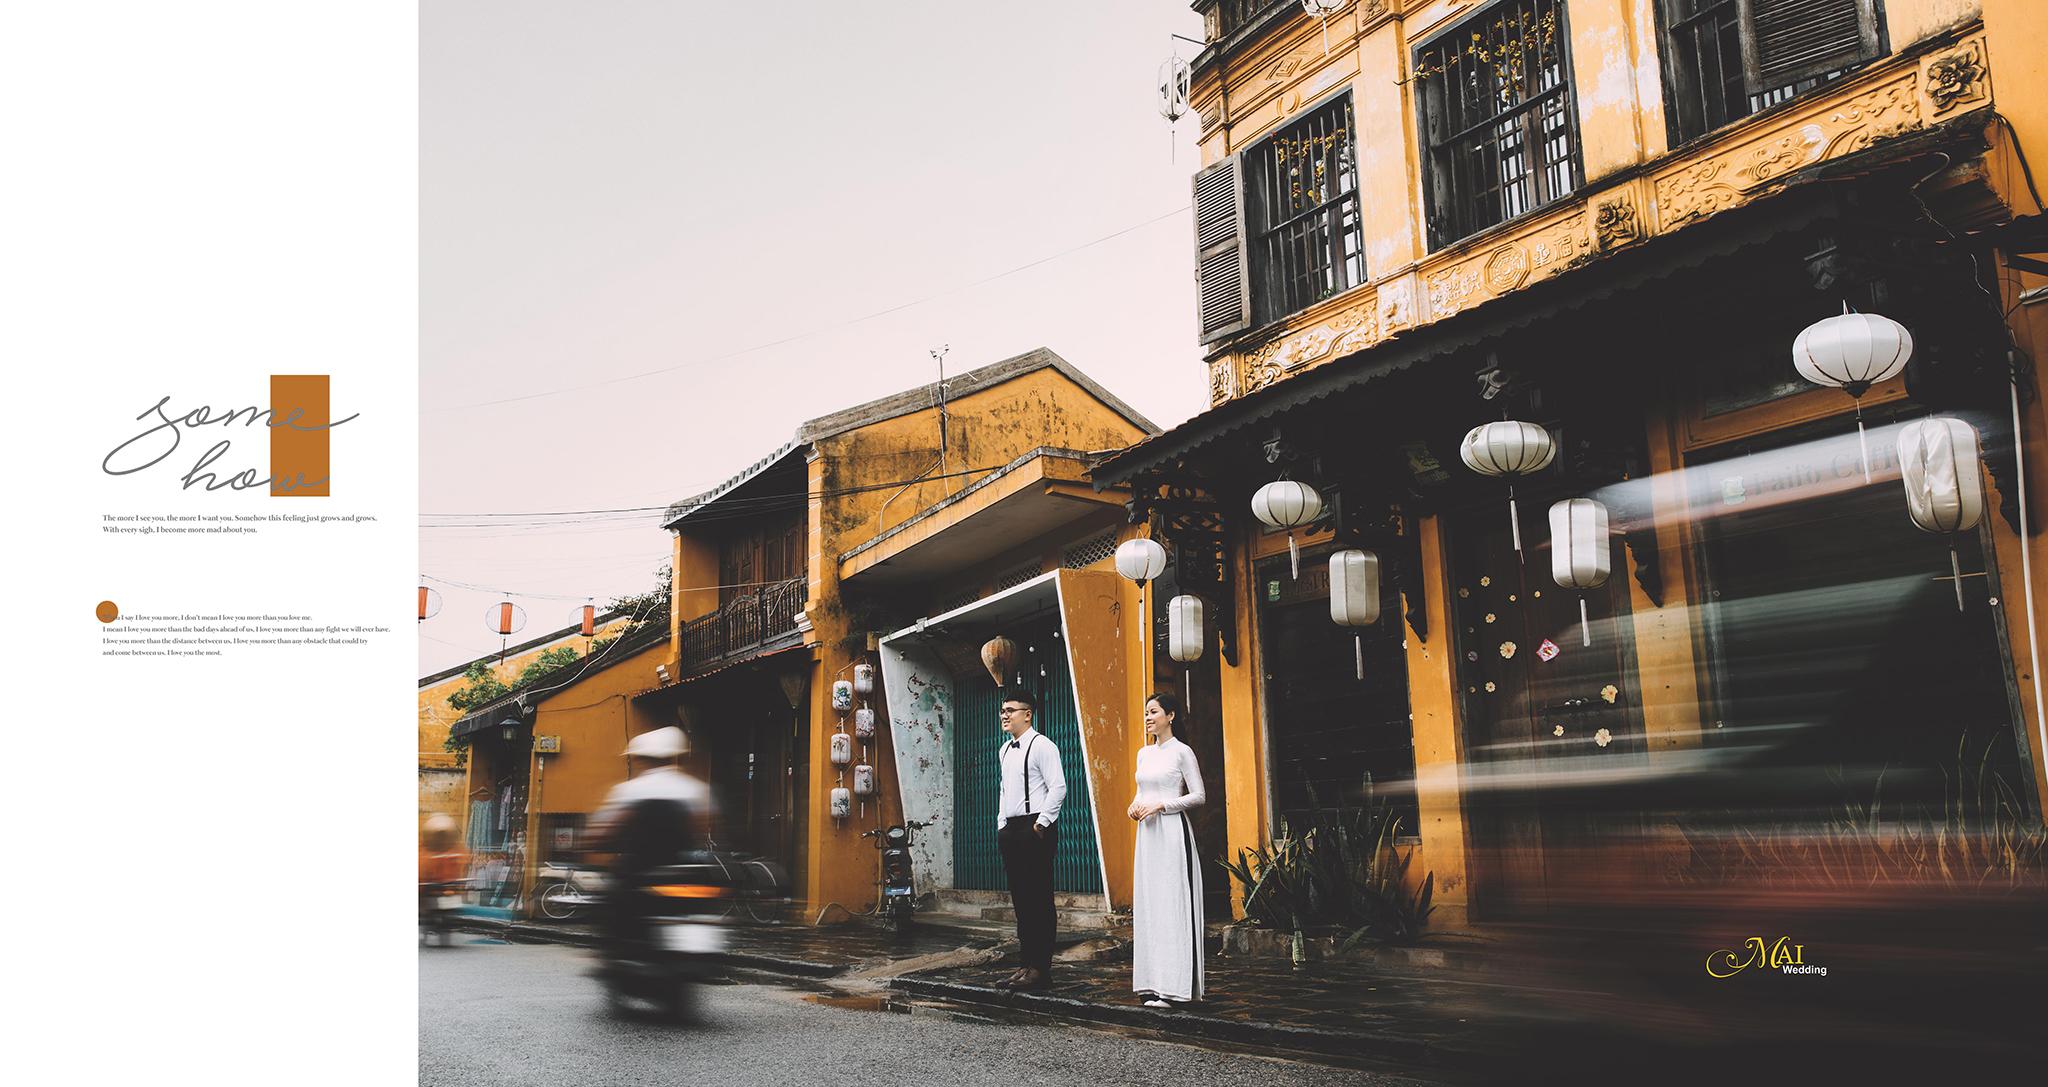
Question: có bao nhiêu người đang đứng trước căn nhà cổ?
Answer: hai người